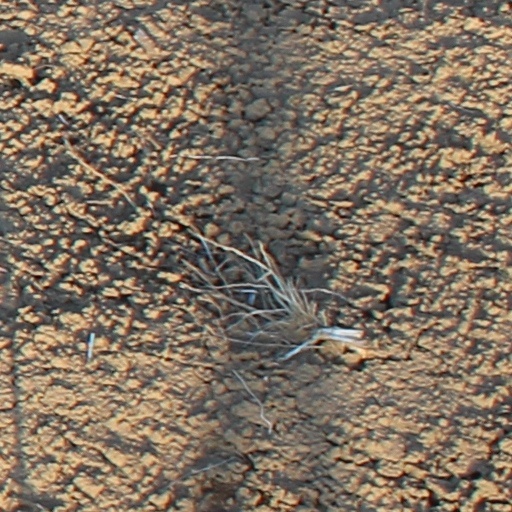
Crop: wheat